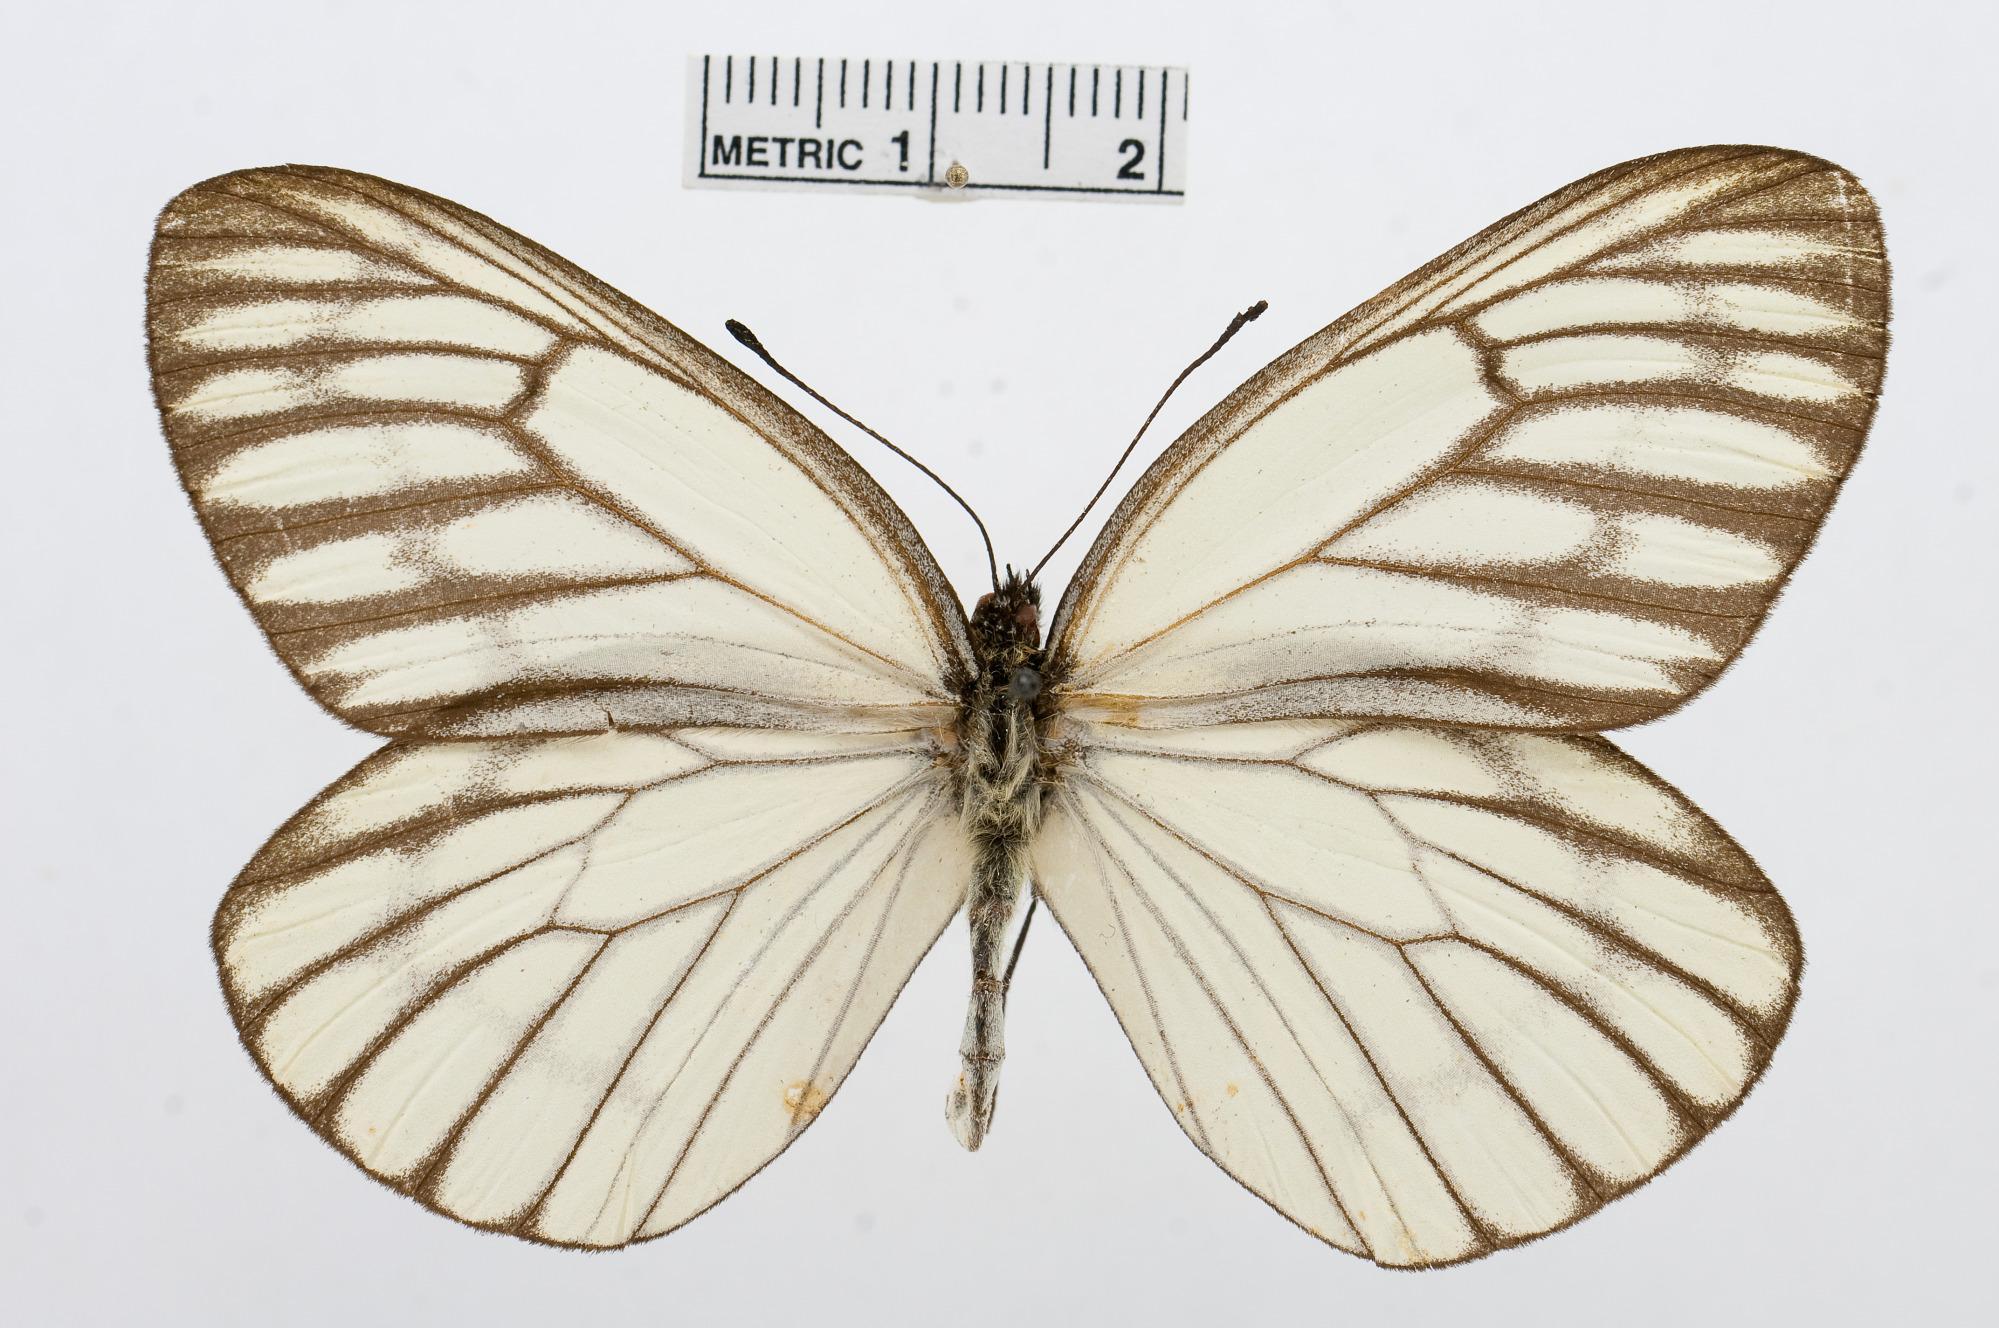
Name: Aporia largeteaui
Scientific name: Aporia largeteaui
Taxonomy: Animalia, Arthropoda, Hexapoda, Insecta, Lepidoptera, Pieridae, Pierinae